Whiskey Bottom Road

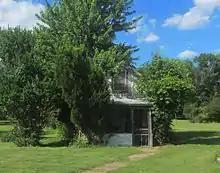
Mary Elizabeth Henson House, daughter of Maria Bacon, circa 1870

The Bacontown community along the Anne Arundel portion of Whiskey Bottom Road was established by the freed slave Maria Bacon. A road sign proclaims "Bacontown EST. 1860". Approximately 3 dozen small homes were established along with a church and schoolhouse. The community consists of multi-generational families who have worked together to drive out crime and prevent redevelopment of a community that looks much the same as it did in the 20th century. Bacontown was the last neighborhood along the road to link to city water and sewer service, in 1997. The Mount Zion United Methodist Church and Bacontown Park are the most visible landmarks.